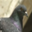
Label: bird